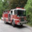
Label: truck